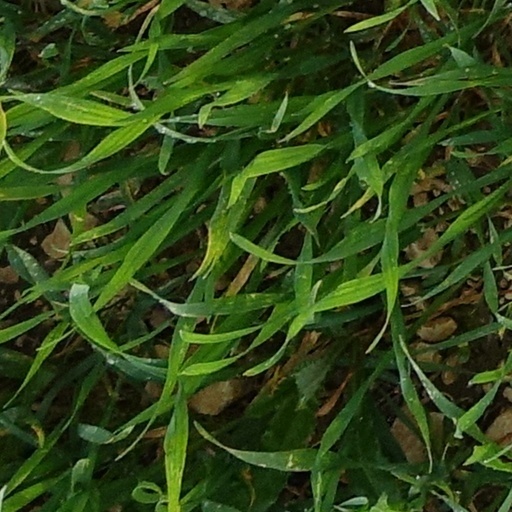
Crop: wheat